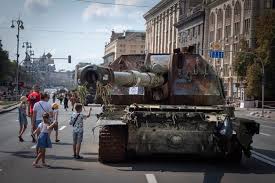
Label: 2S19_MSTA